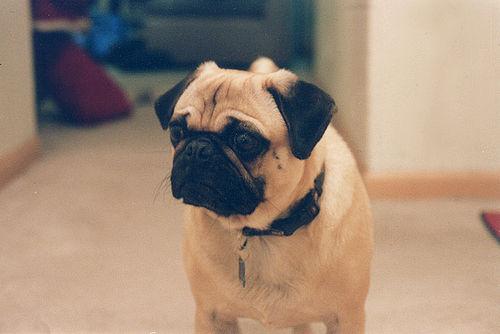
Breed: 798-n000130-pug